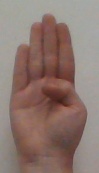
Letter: kaaf